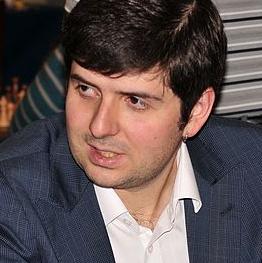
Age: 36